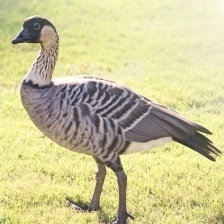
Species: HAWAIIAN GOOSE
Scientific name: BRANTA SANDVICENSIS
ImageNet parent category: goose